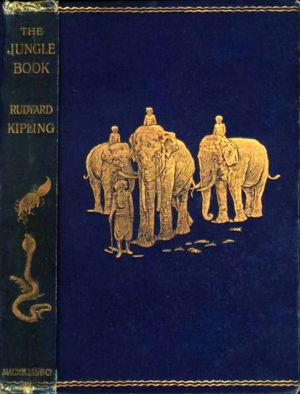
Le Livre de la jungle est un recueil de nouvelles apparenté à la fantasy écrit par Rudyard Kipling lors d’un séjour de quatre années dans le Vermont, aux États-Unis. Kipling avait auparavant vécu pendant plus de six ans en Inde, d'où est puisée l'inspiration de la plupart de ses nouvelles. Parus en 1894 et en 1895, Le Livre de la jungle et Le Second Livre de la jungle constituent probablement son œuvre la plus célèbre. La traduction française la plus connue est celle de Robert d'Humières et Louis Fabulet.
Rikki-Tikki-Tavi est un épisode du Livre de la jungle de Rudyard Kipling ; on y raconte les exploits d'une jeune et courageuse mangouste.
Le roman d’aventures est un type de roman populaire qui met particulièrement l'accent sur l'action en multipliant les péripéties plutôt violentes, dans lequel le héros est plutôt masculin et jeune, en général positifs, et où le souci de la forme littéraire est relativement peu important.
Les années 1890 couvrent la période de 1890 à 1899, en pleine Belle Époque. La guerre sino-japonaise de 1894-1895 et la guerre hispano-américaine de 1898 marquent l'accession du Japon et des États-Unis au rang des grandes puissances mondiales.